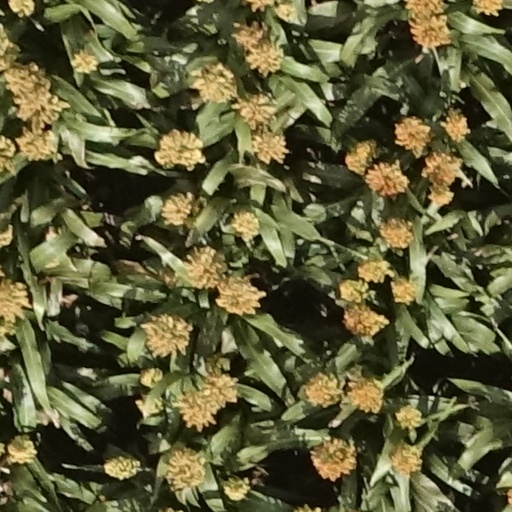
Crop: sorghum